DogDay

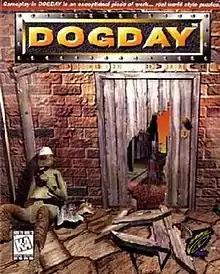

DogDay is a 1997 graphic adventure game developed by Australian studio Asylum Productions, later known as Eyst and published by Infogrames Europe SA for the PlayStation and Windows. The Japanese PlayStation title translates in English as "Curiosity kills the cat?".